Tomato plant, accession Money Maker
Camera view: bottom (45 deg); turntable rotation: 180 degrees
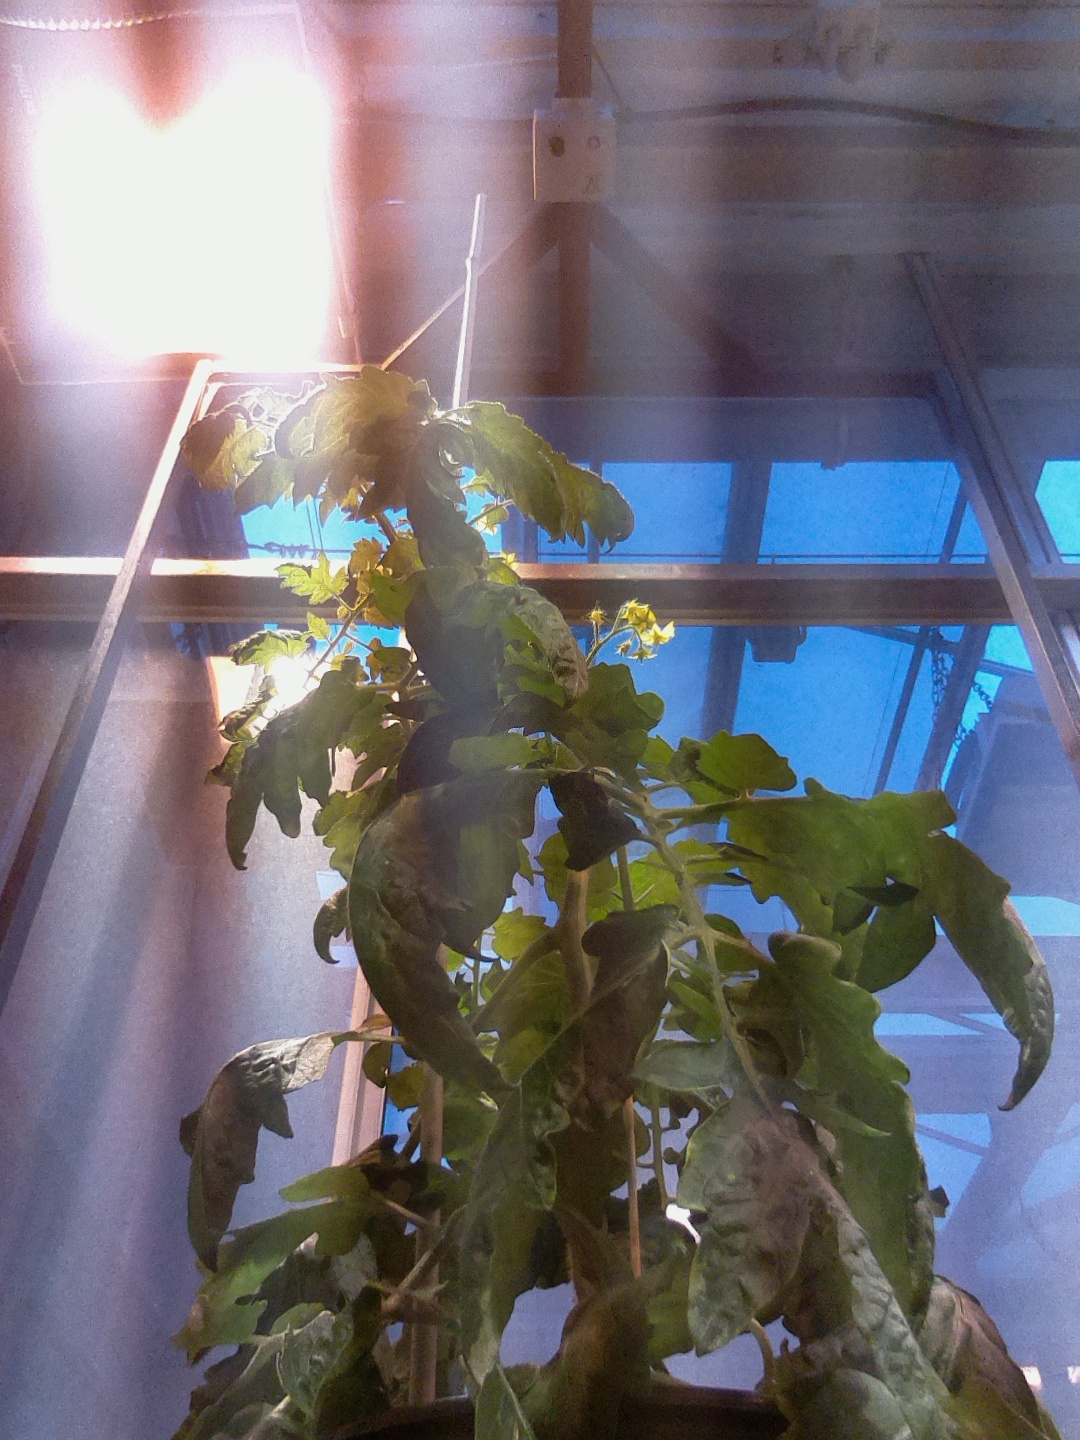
BBCH growth stage 64: 40%-50% of flowers open